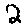
Label: 2